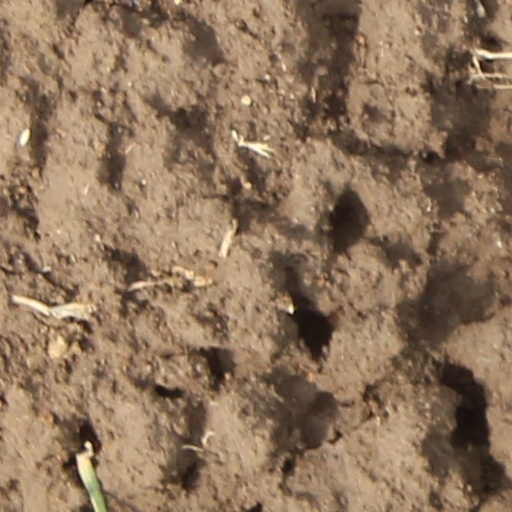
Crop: wheat